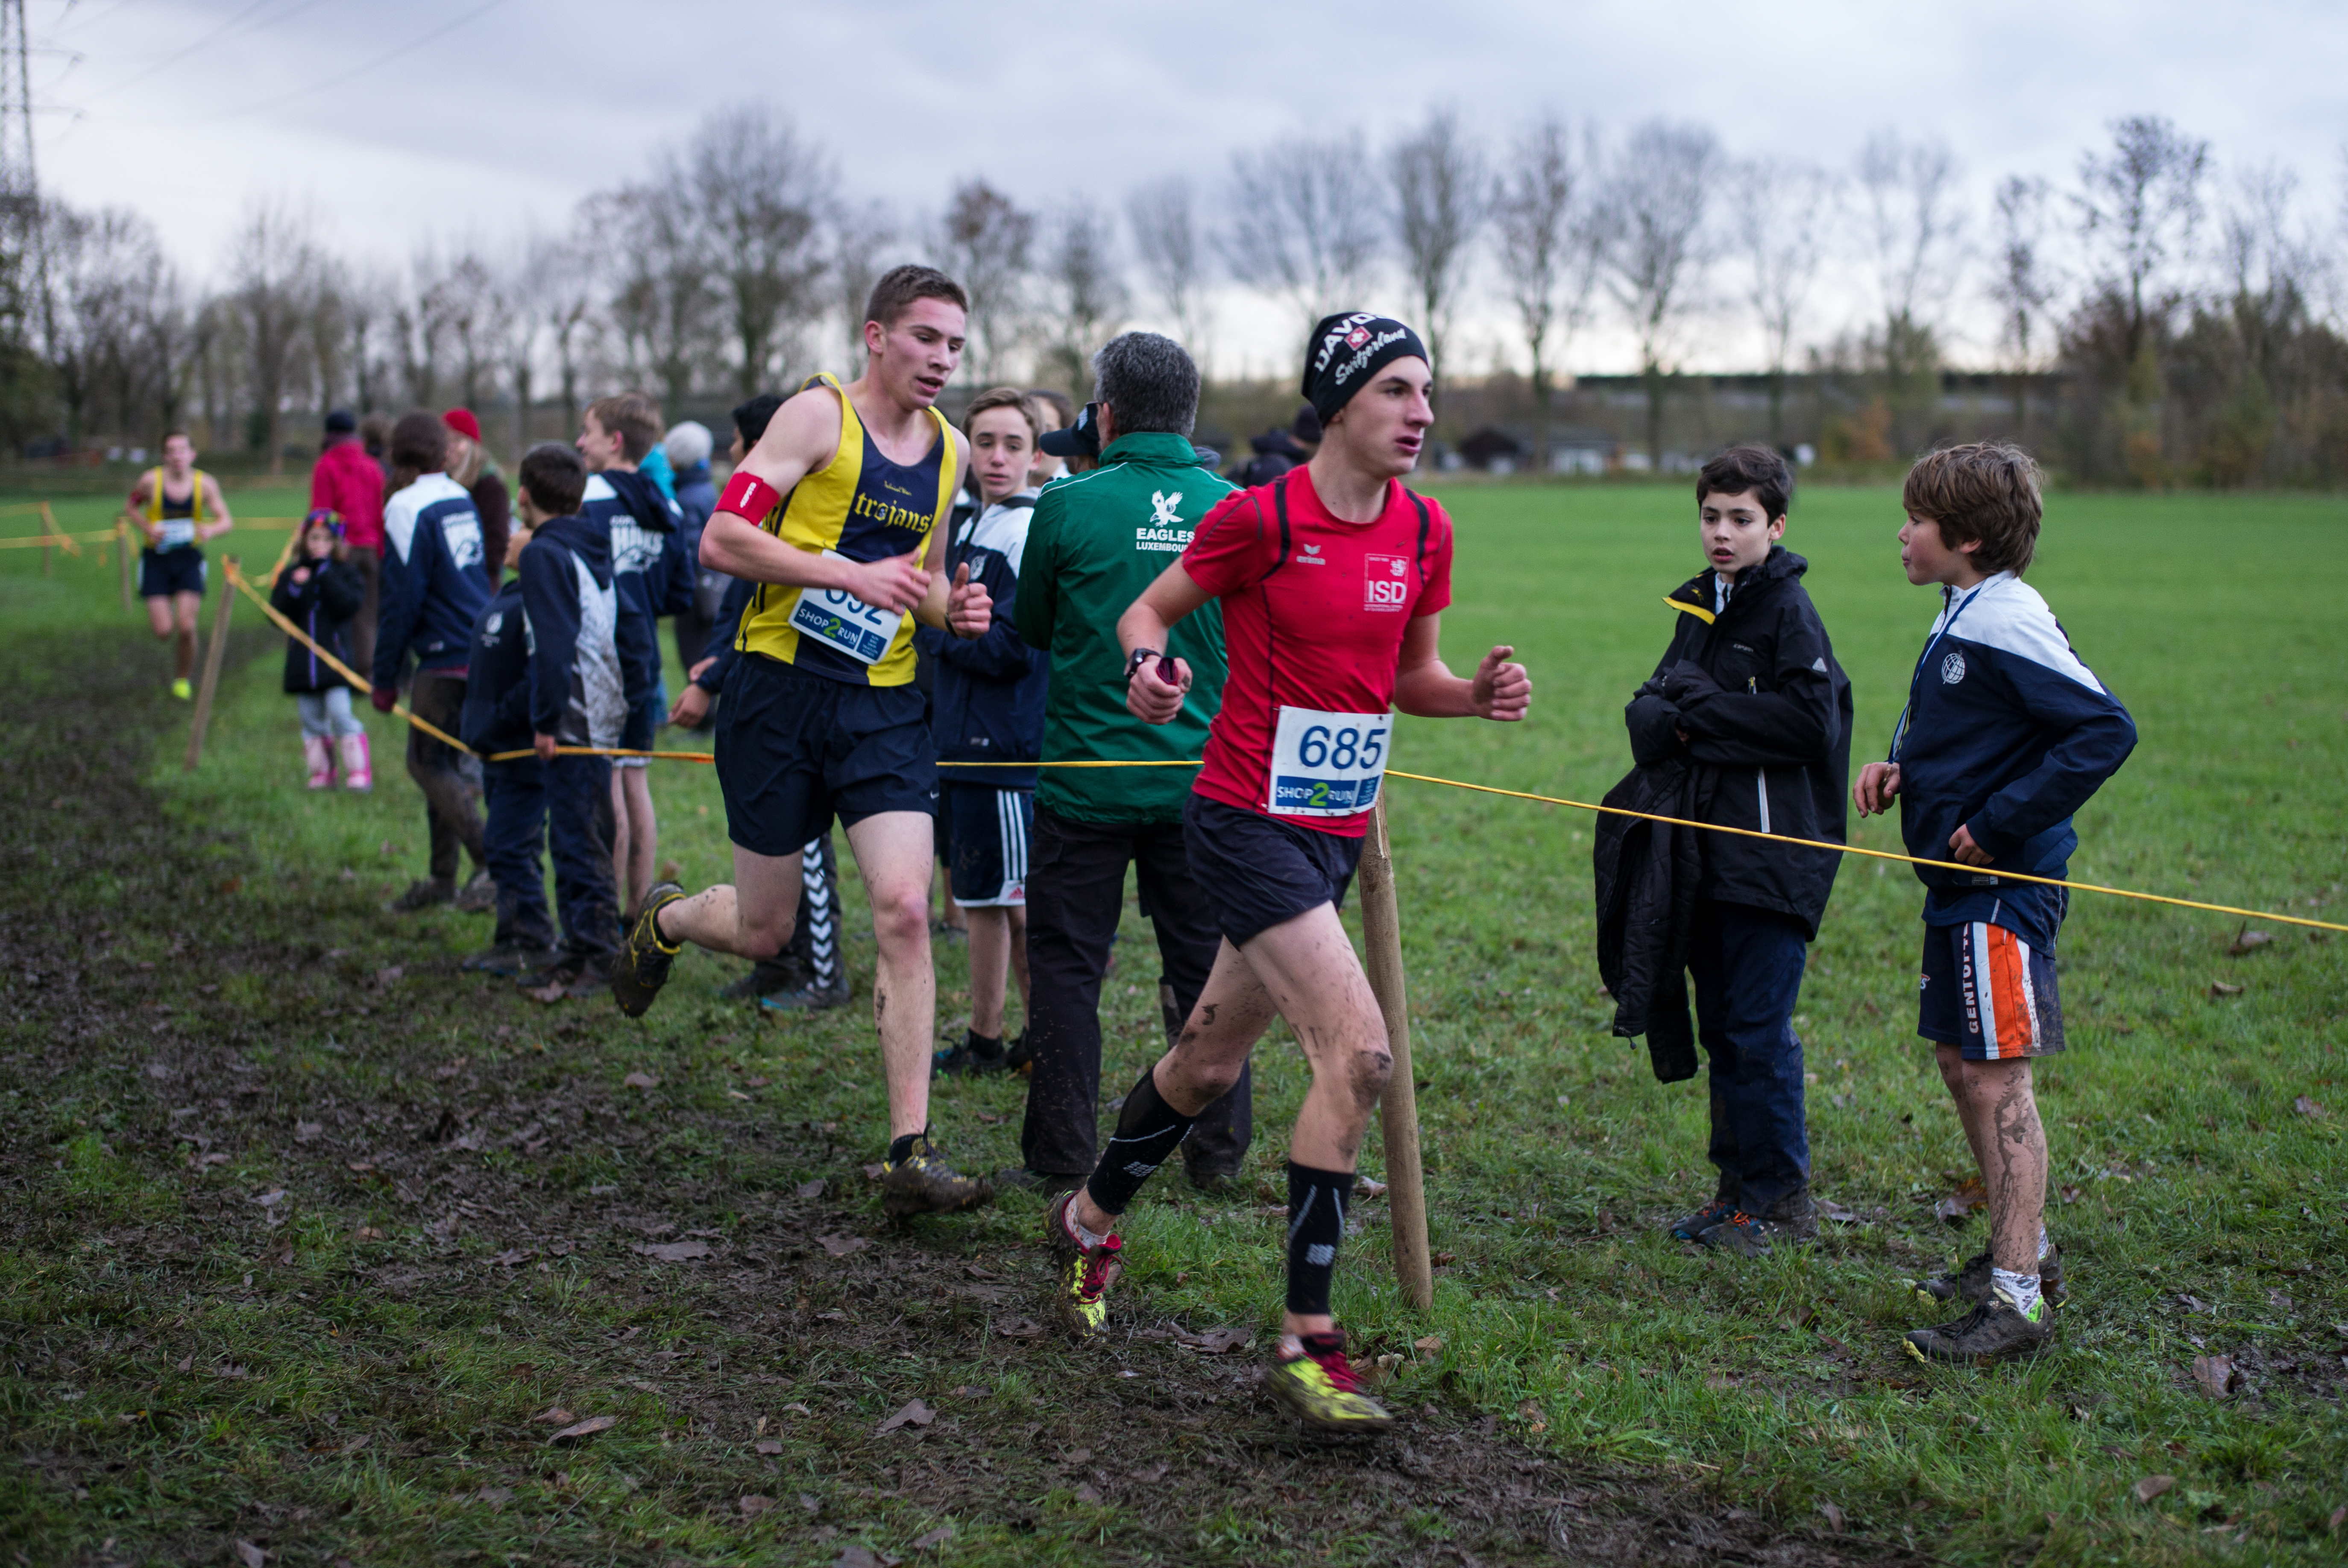
person, running, recreation, race, sports, endurance, athletics, physical exercise, outdoor recreation, human action, ultramarathon, duathlon, cross country running, cross country cycling